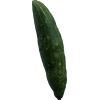
Label: Cucumber 3